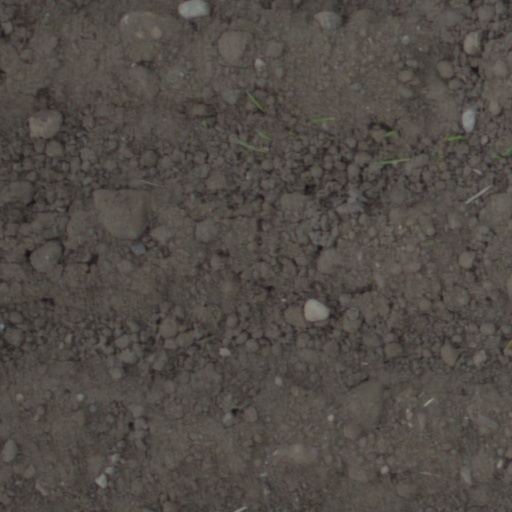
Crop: wheat